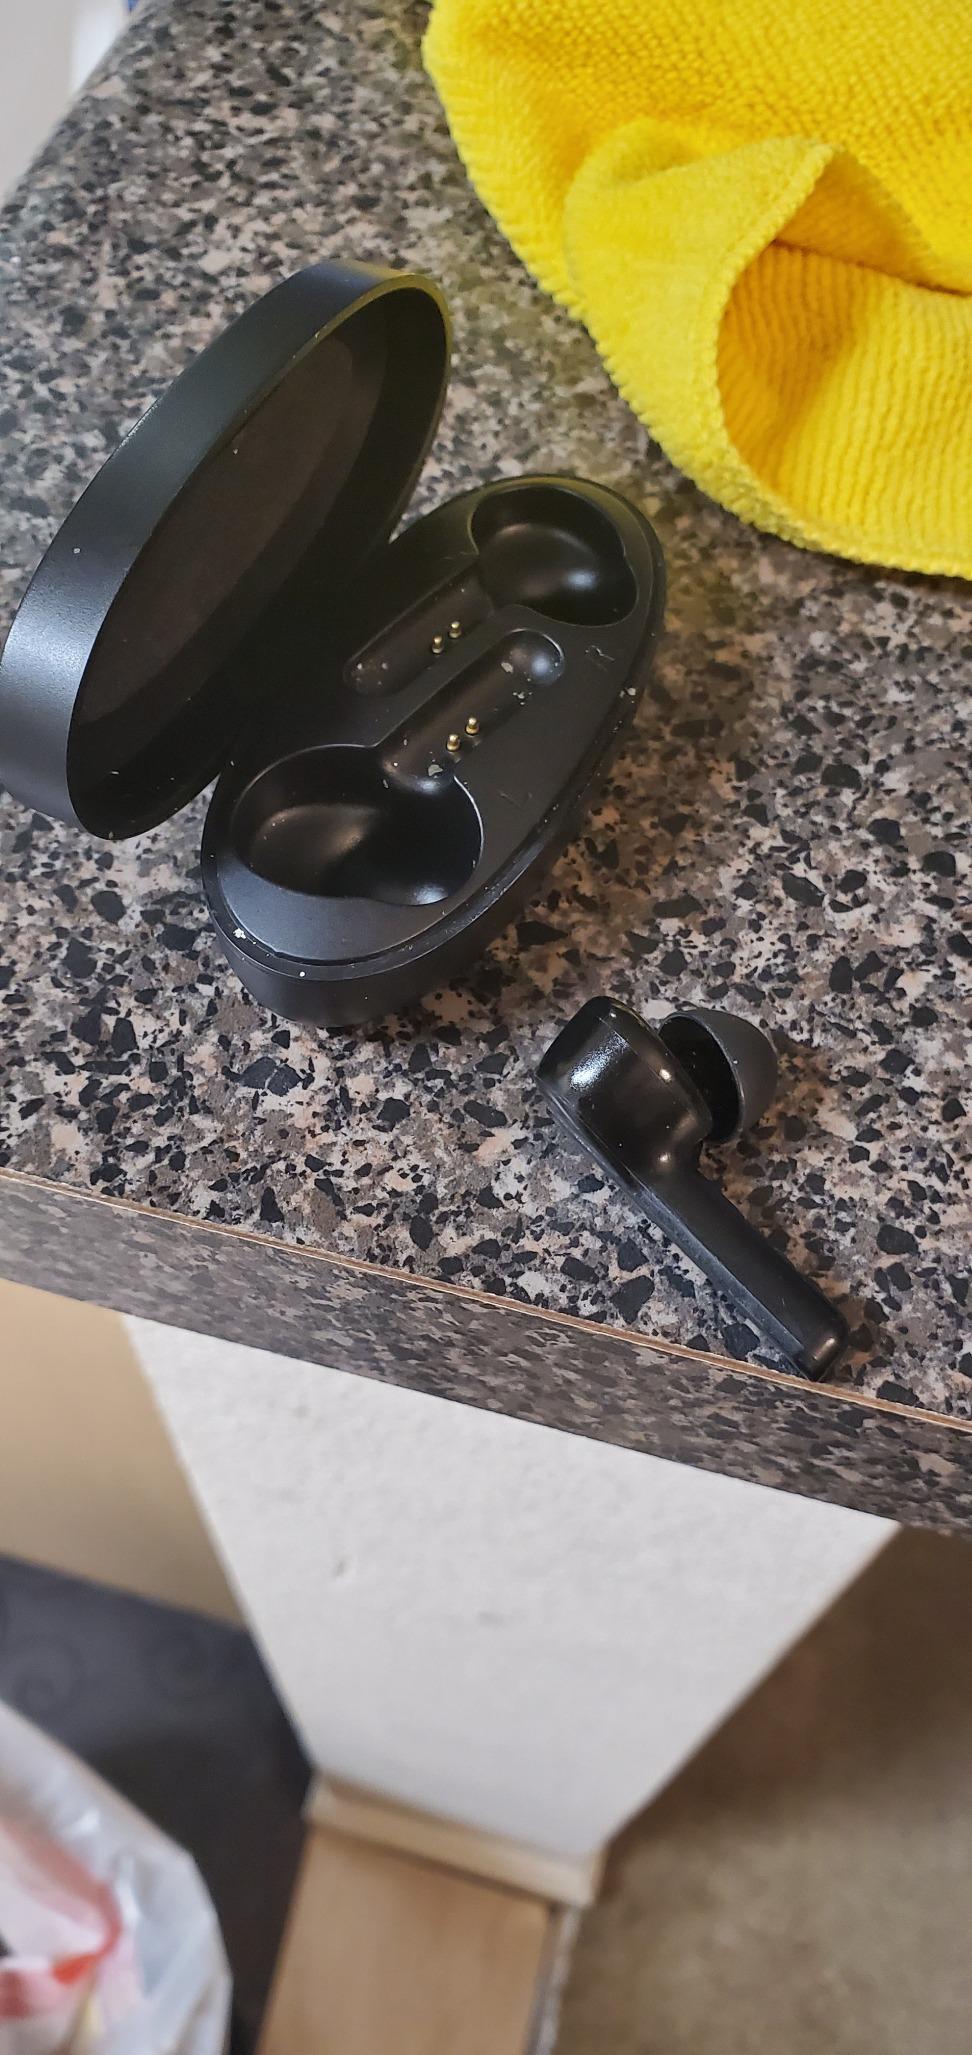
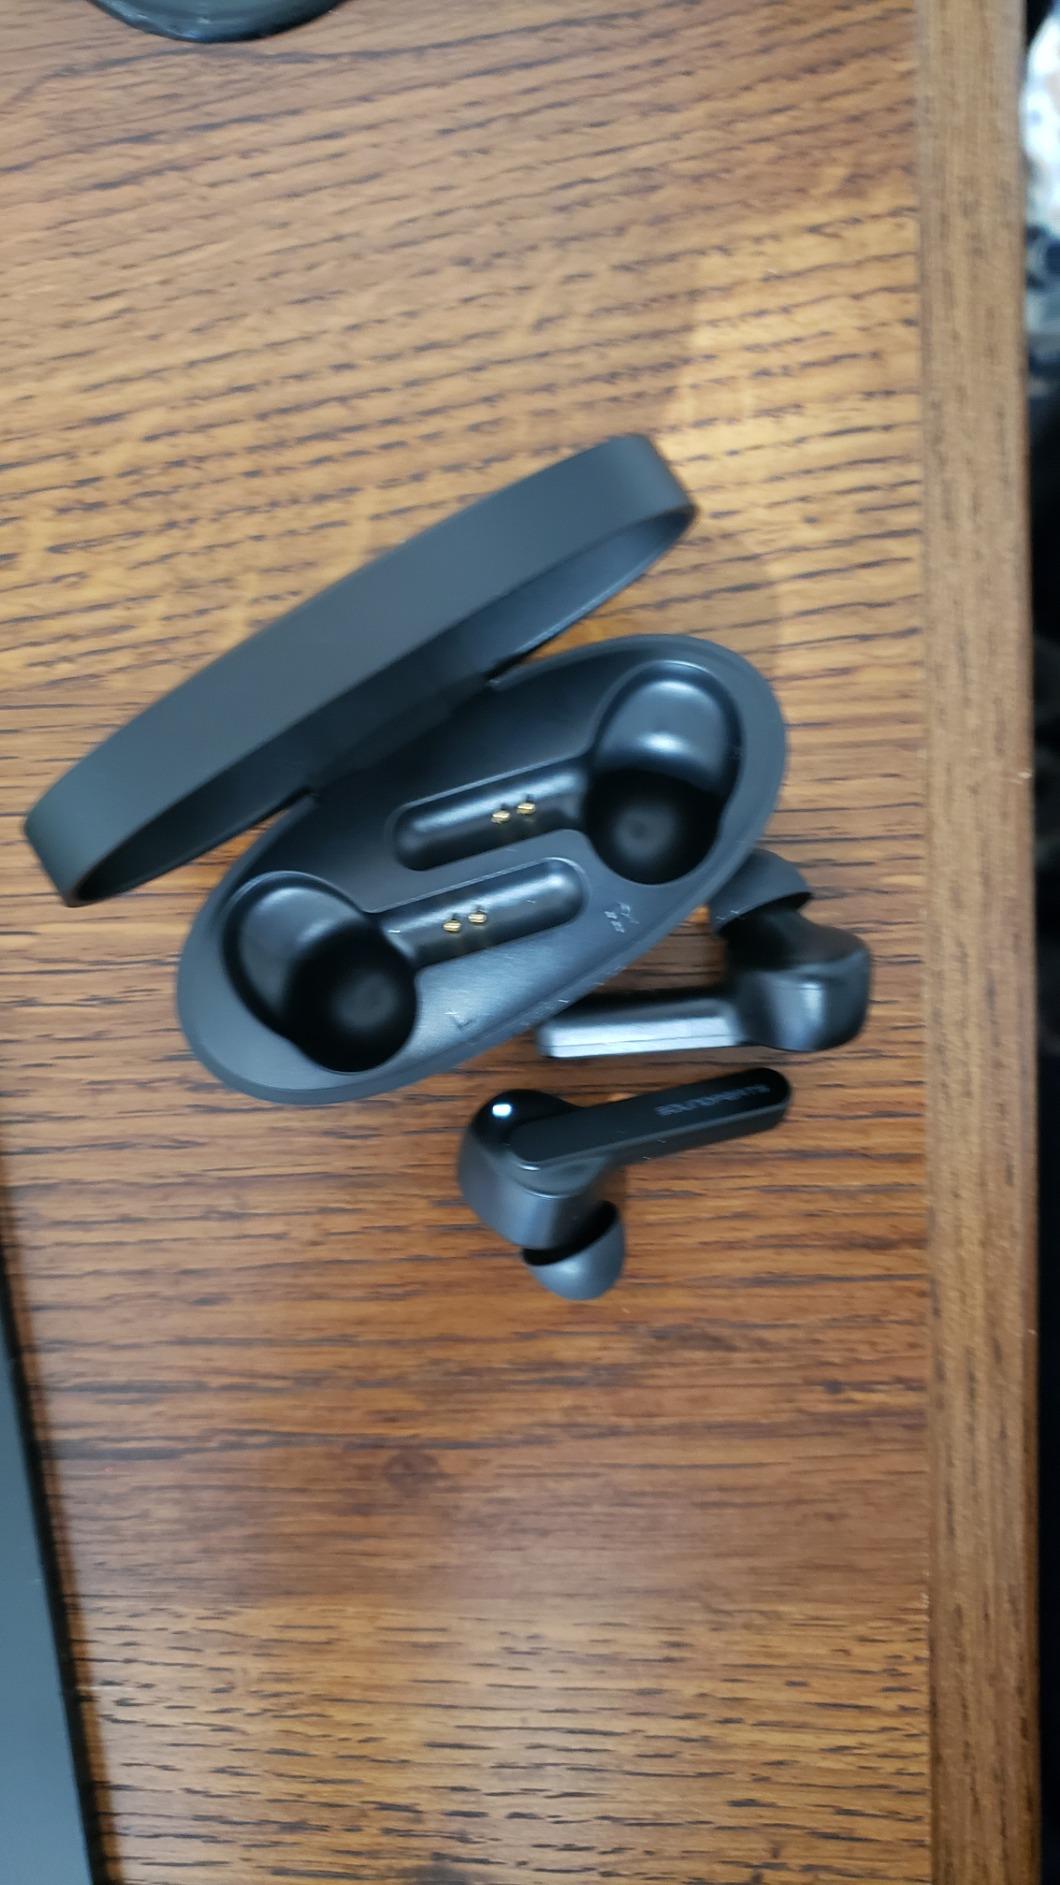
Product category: earbuds
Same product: yes